Nebuchadnezzar (video game)

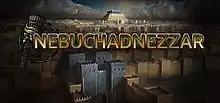
Steam header

Nebuchadnezzar is a city-building game developed and published by Nepos Games for Windows and Linux on December 3, 2020. The game takes place in Ancient Mesopotamia. The game has been compared to Impressions Games' "City Building" series, especially the fourth entry, "Pharaoh".